The Boat Race 1983

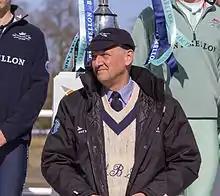
The inclusion of Boris Rankov "(pictured in 2015)" in Oxford's crew was controversial.

The Boat Race is a side-by-side rowing competition between the University of Oxford (sometimes referred to as the "Dark Blues") and the University of Cambridge (sometimes referred to as the "Light Blues"). First held in 1829, the race takes place on the Championship Course on the River Thames in southwest London. The rivalry is a major point of honour between the two universities and followed throughout the United Kingdom and broadcast worldwide. Oxford were the reigning champions, having beaten Cambridge by lengths in the previous year's race. However, Cambridge held the overall lead, with 68 victories to Oxford's 59 (excluding the "dead heat" of 1877). The race was sponsored by Ladbrokes; the winner was awarded the Ladbrokes Trophy.